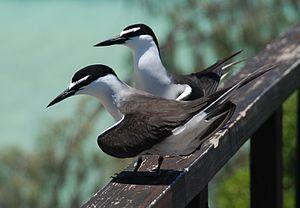
La Sterne bridée est une espèce d'oiseaux appartenant à la famille des Laridae.